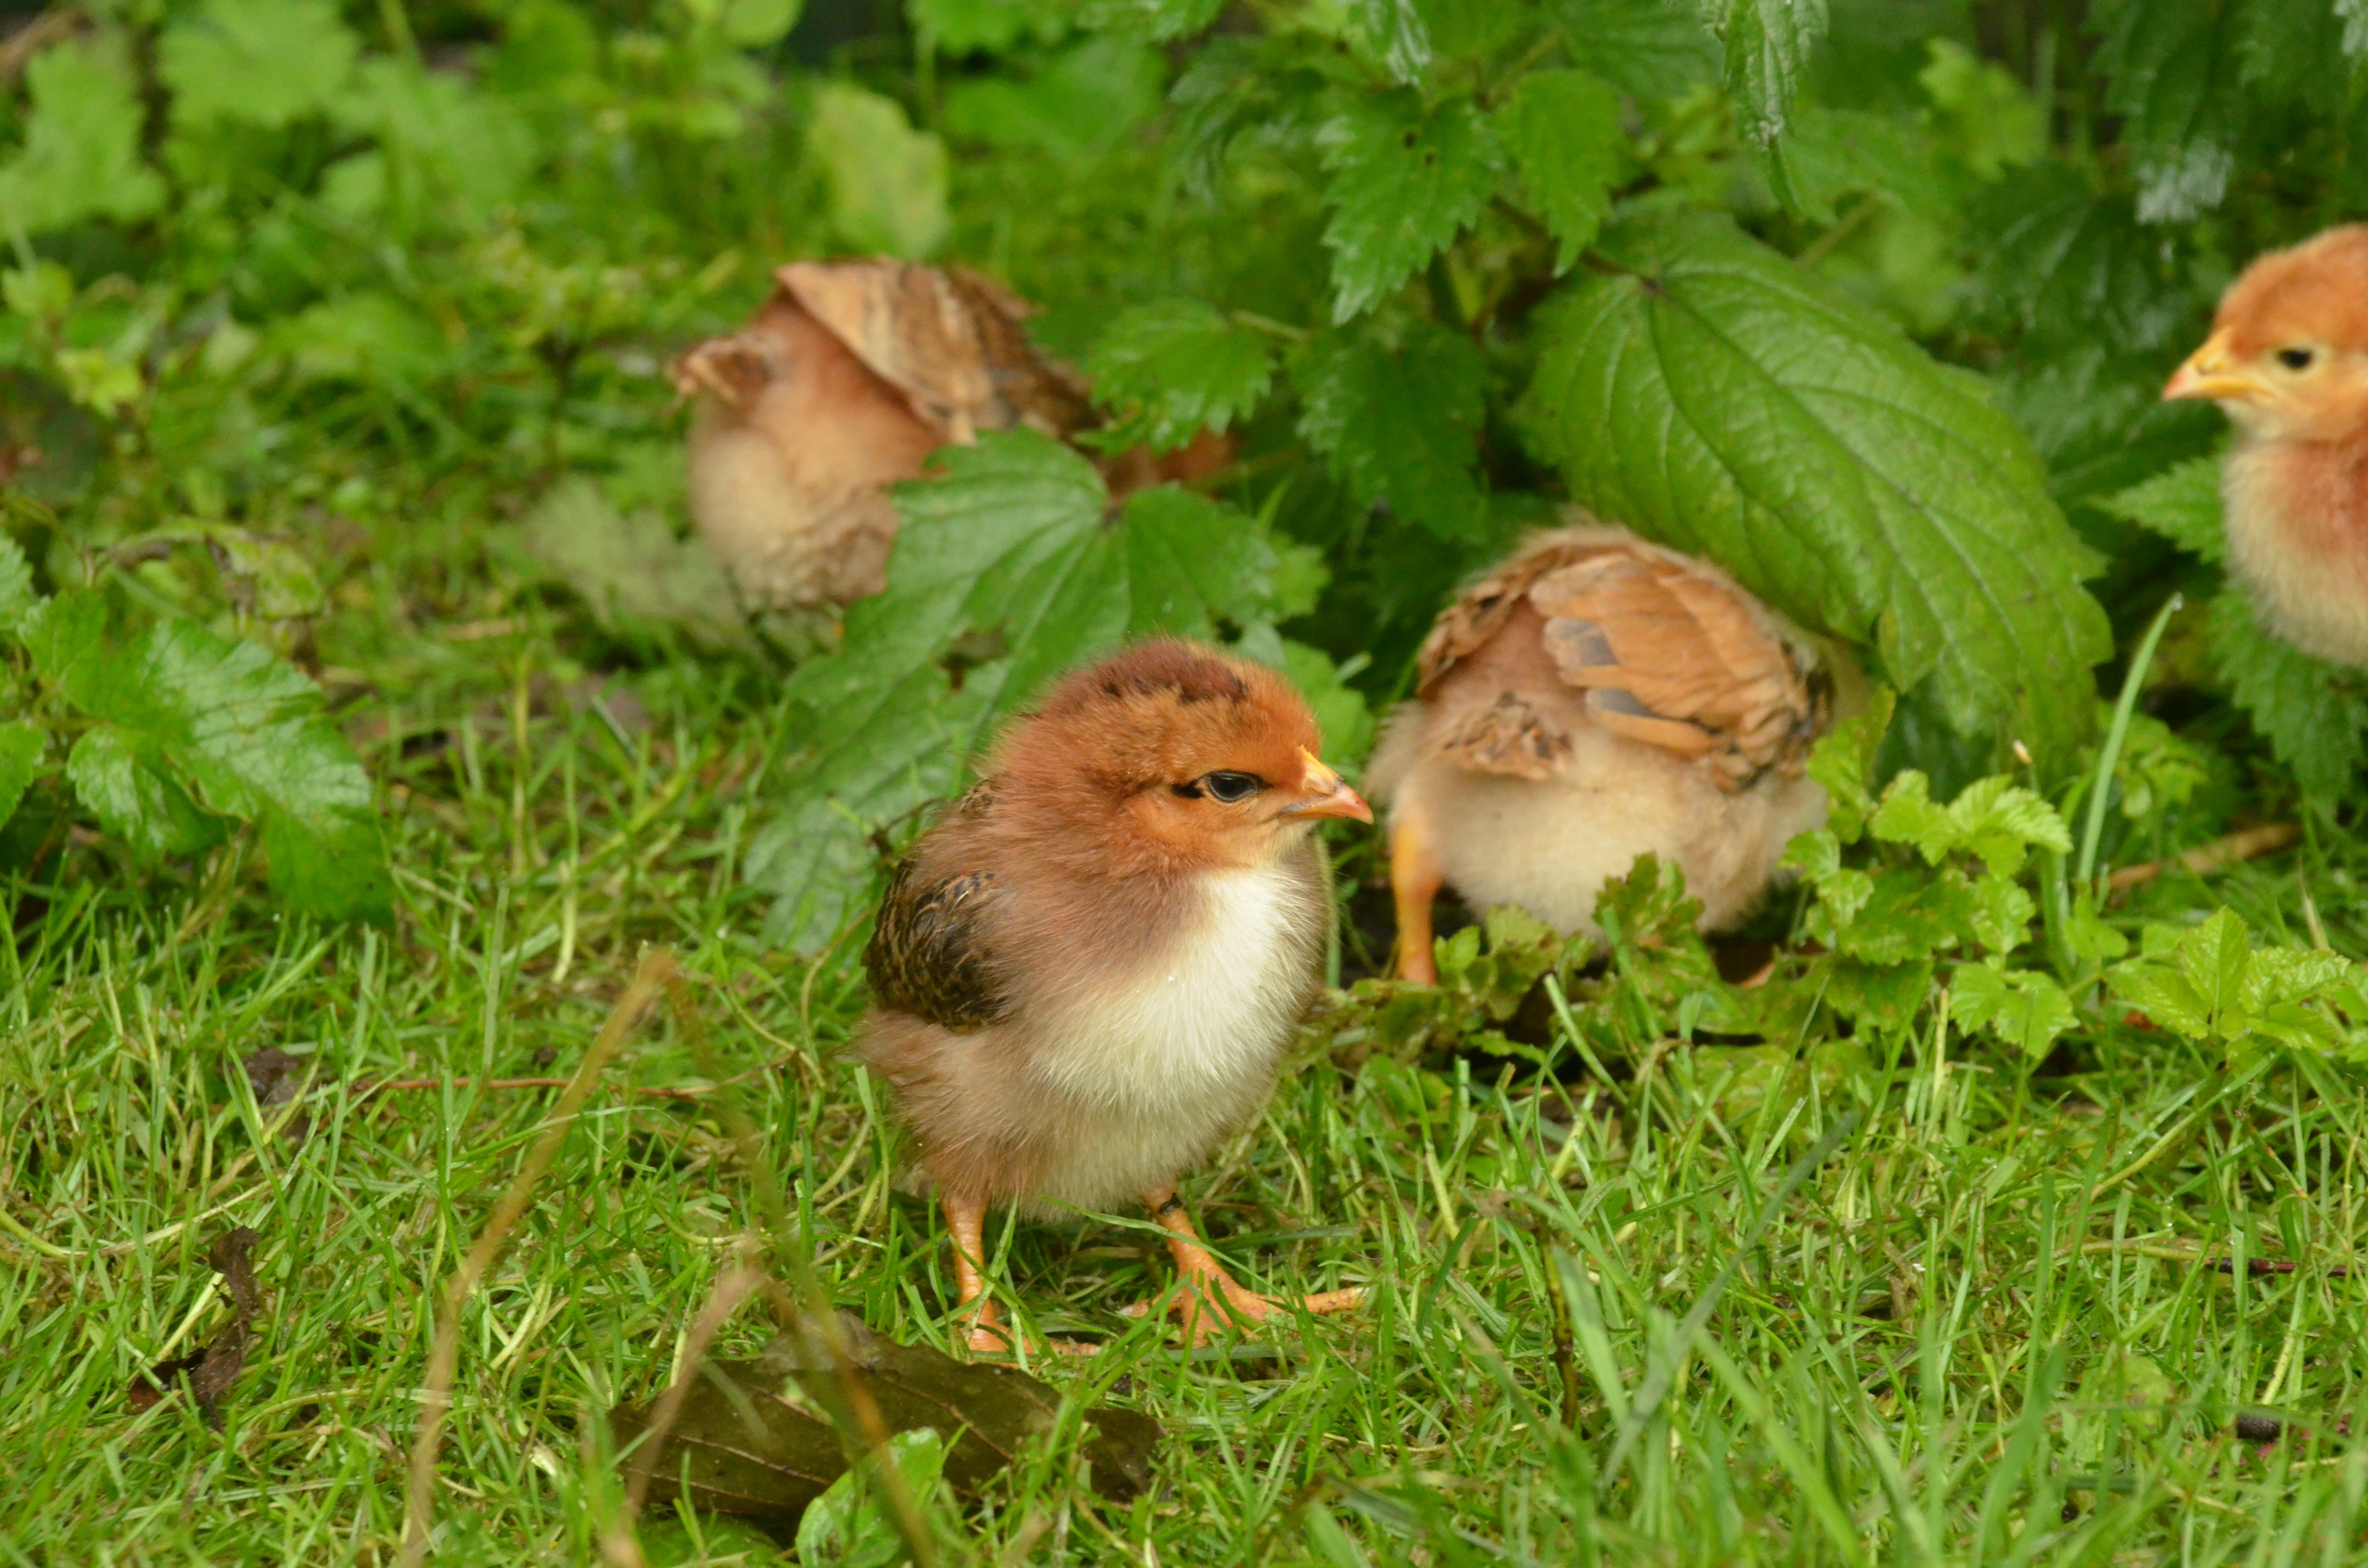
grass, bird, wildlife, young, small, chicken, fauna, poultry, vertebrate, sparrow, finch, chick, old world flycatcher, perching bird